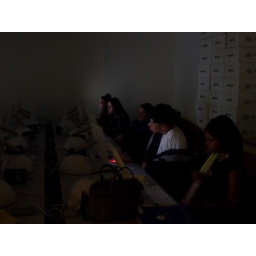
Kind of hard to see, but there are kids sitting in front of computer screens.